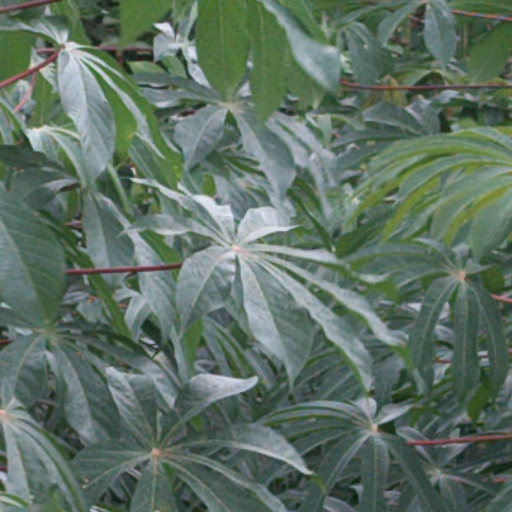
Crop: cassava